Eva Allen Alberti

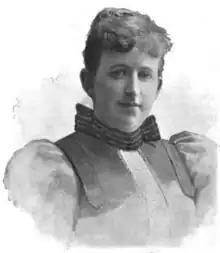

Eva Allen Alberti (April 4, 1856 – March 6, 1938) was an American dramatics teacher who specialized in the American meaning of pantomime i.e. mime. Her students were actors, teachers, directors and producers including, Prof. Gertrude Colby, Jane Cowl, Cecil B. DeMille, William C. deMille, Ann Harding, Fredric March, Douglas MacLean, Guthrie McClintic, William Powell, Edward G. Robinson, Anita Stewart, Stuart Walker, and Chester M. Wallace.